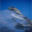
Label: mountain